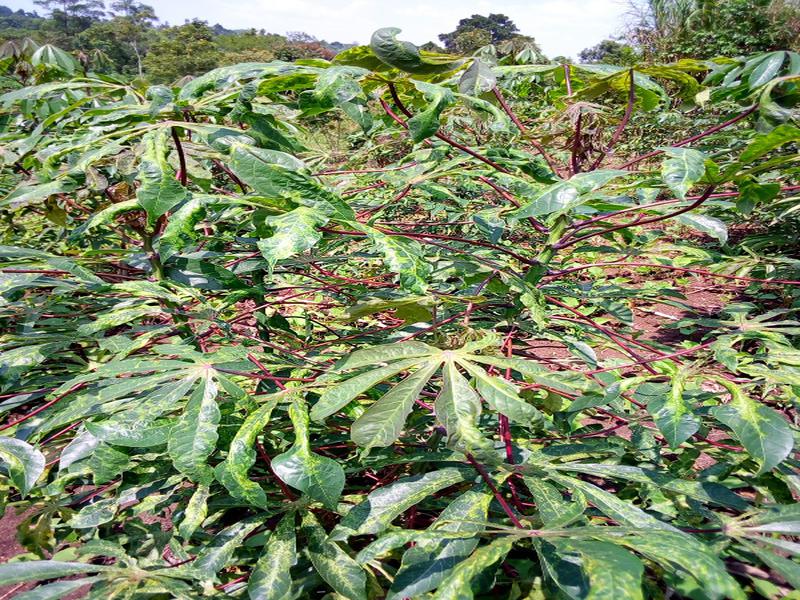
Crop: cassava
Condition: mosaic_disease